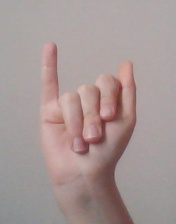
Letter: meem